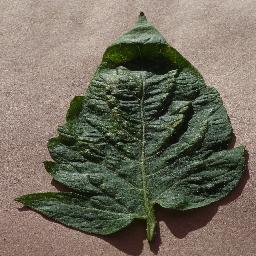
Label: Tomato___Spider_mites Two-spotted_spider_mite